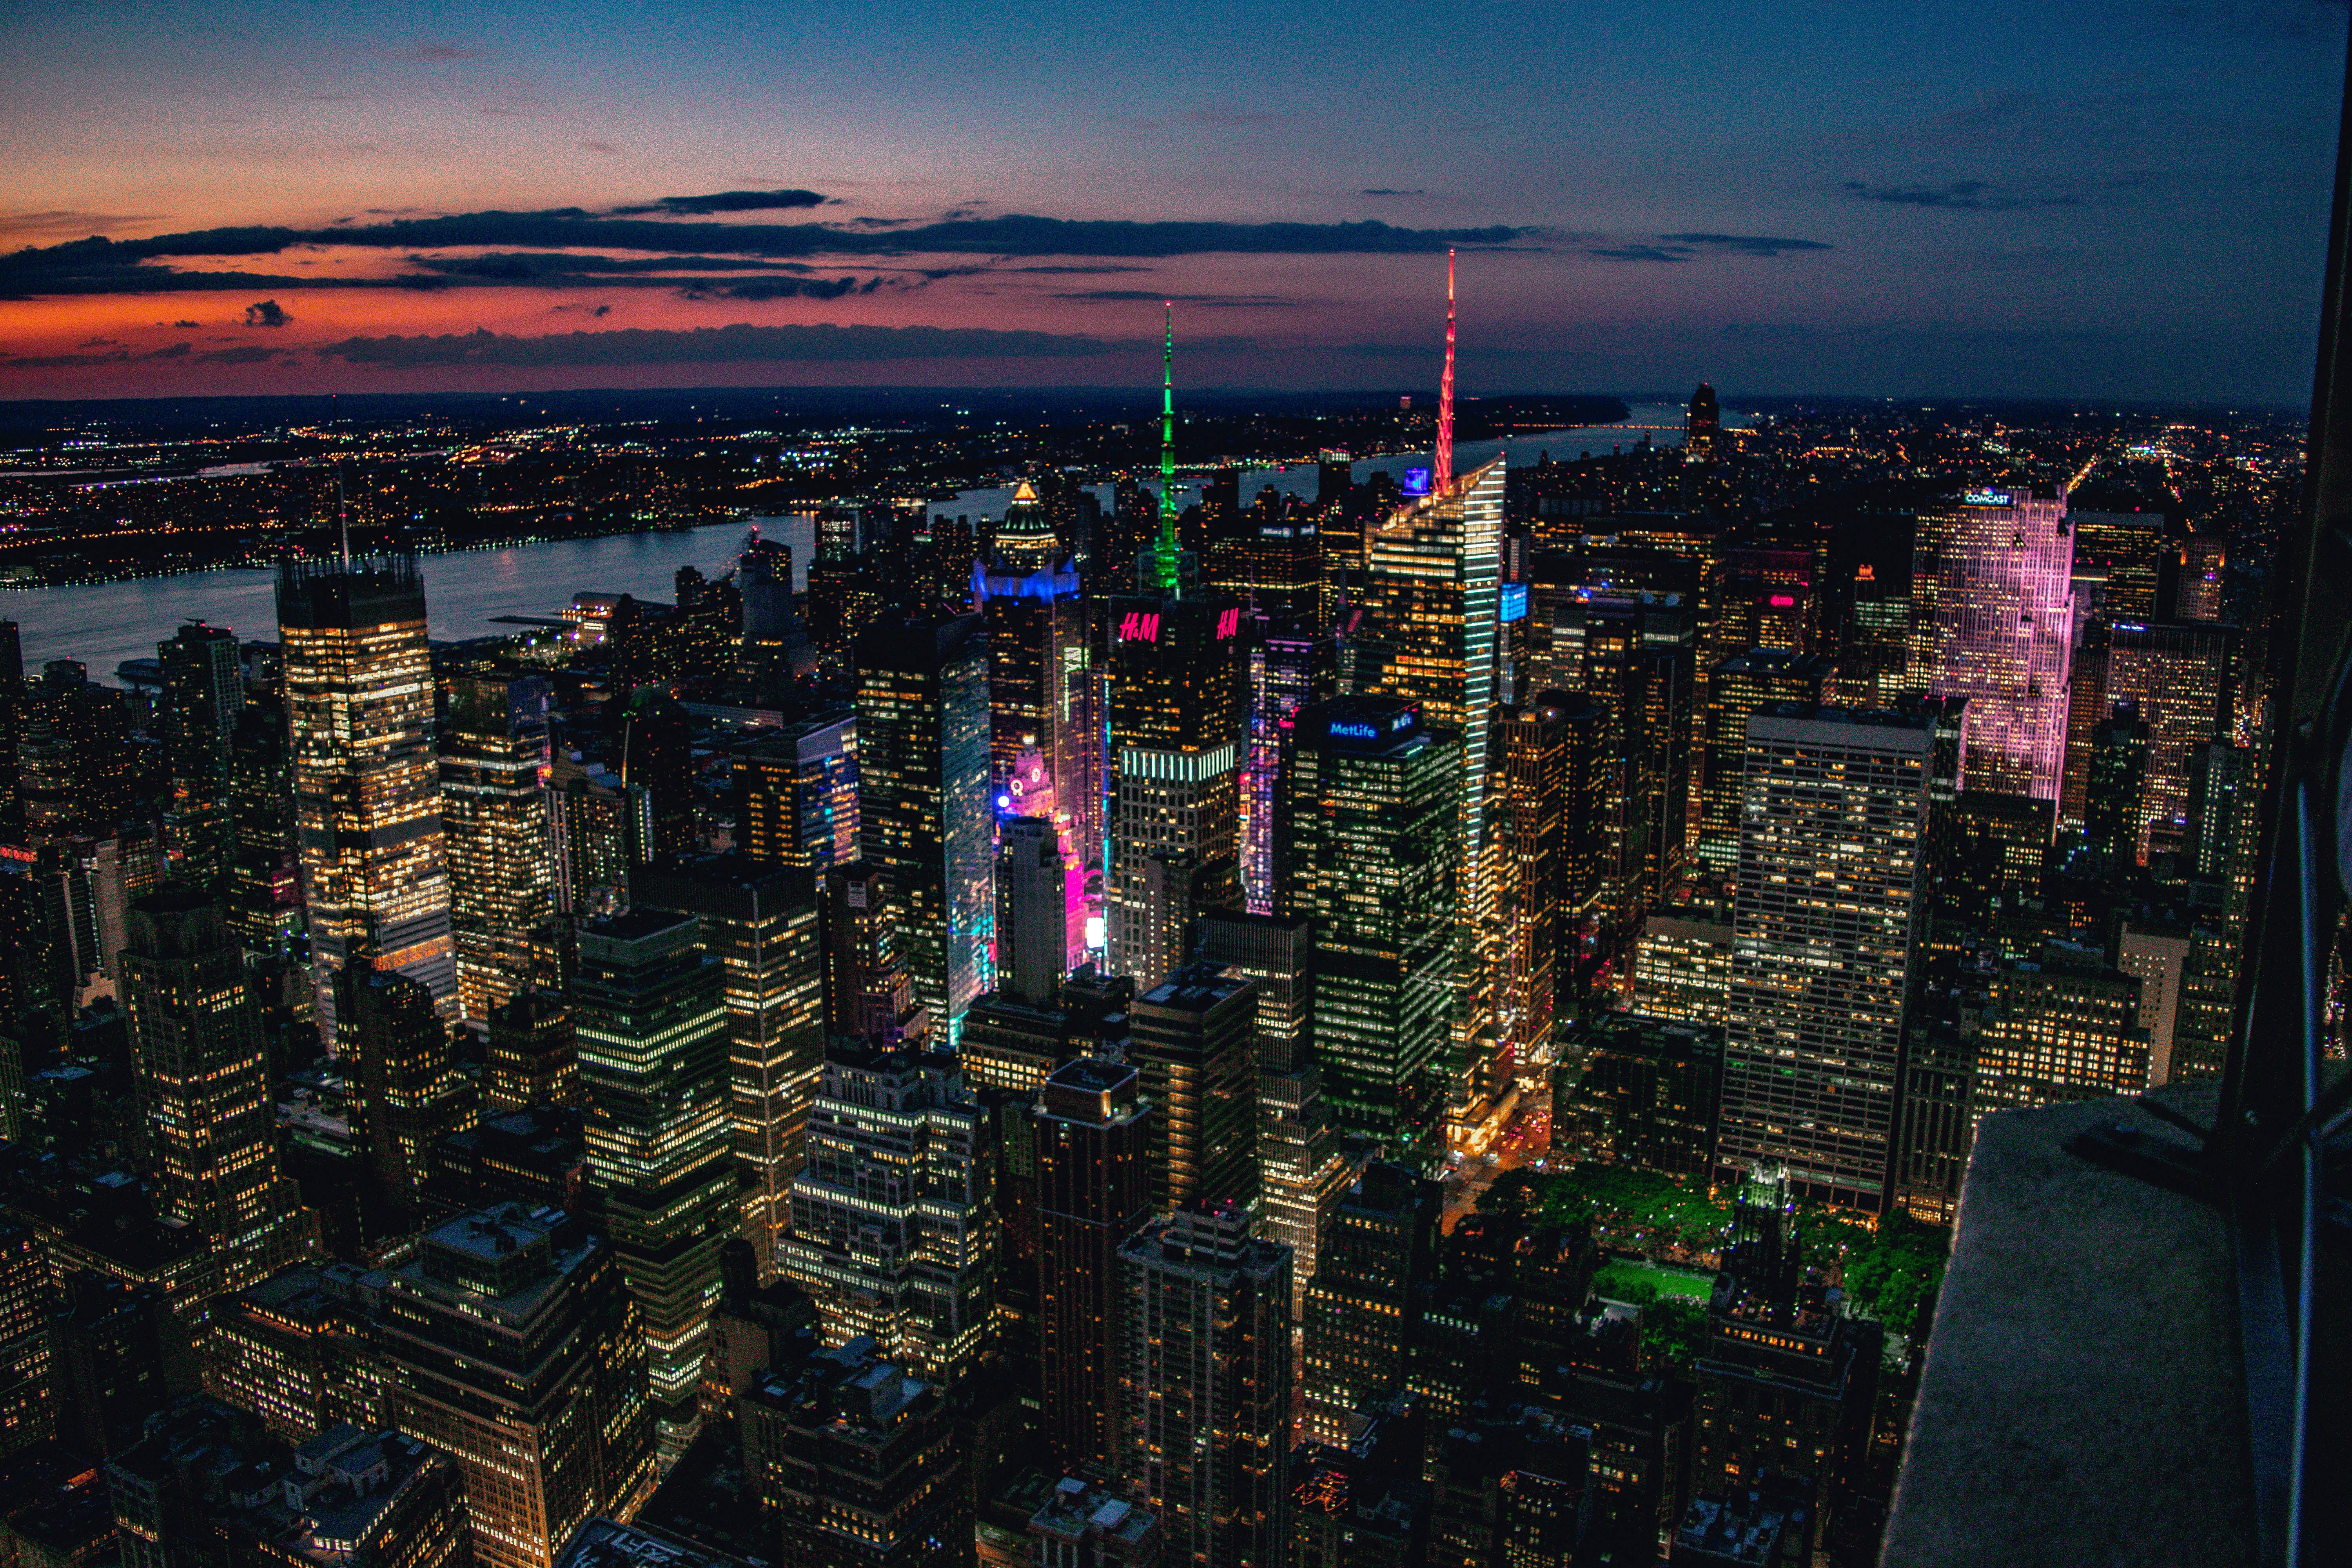
skyline, night, city, skyscraper, cityscape, downtown, dusk, evening, metropolis, aerial photography, urban area, human settlement, atmosphere of earth, metropolitan area